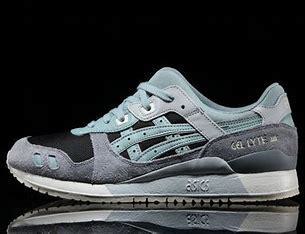
Brand: Asics
Model: Gel Lyte 3